Battle of Mykolaiv

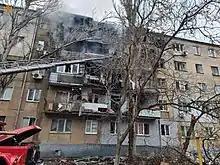
Destroyed residential buildings in Mykolaiv.

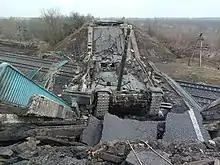
A Russian T-72 tank trapped on a bridge demolished by the Ukrainians in Kalynivka, Mykolaiv Oblast, 2 March

On 1 March, according to Ukrainian officials, a Russian column near the city of Bashtanka, north of Mykolaiv, was defeated by Ukrainian forces. According to a video taken of the engagement, 800 wheeled vehicles were destroyed, including D-30A howitzers, BTR-80 APCs, Pantsir missile system vehicles and ammunition supply trucks. The Ukrainians had also detained 28 Russian soldiers who had taken part in "hostilities" in Bashtanka.